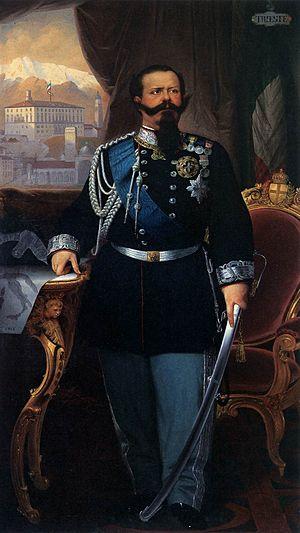
Antonio Dugoni est un peintre italien.
Victor-Emmanuel II, né le 14 mars 1820 à Turin et mort le 9 janvier 1878 à Rome, est un prince de la maison de Savoie. Il est duc de Savoie, roi de Sardaigne, prince de Piémont et comte de Nice de 1849 à 1861, puis premier roi d'Italie du 17 mars 1861 jusqu'à sa mort.